British Rail Class 170

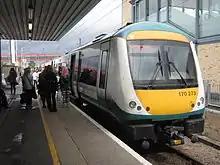
Abellio Greater Anglia Class 170 at in August 2012

From late 2006 to 2016, First TransPennine Express operated nine Class 170s, used on the to route. Originally, were set to operate the route, but a combination of weight-restriction problems on the Selby to Hull Line, chronic overcrowding on several of the company's services and the government reducing the amount of money available to First TransPennine Express for new trains resulted in Class 170s coming into service.